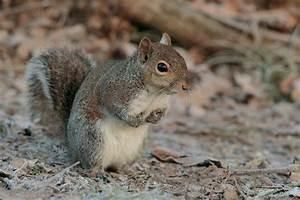
squirrel